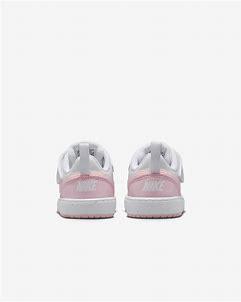
Brand: Nike
Model: Court Borough Recraft